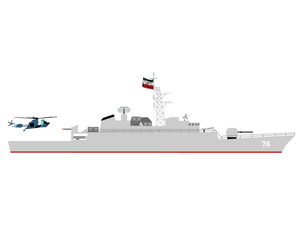
La Marine de la république islamique d'Iran est la marine de guerre de l'Iran.